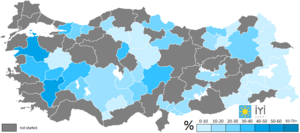
Les élections municipales turques de 2019 se sont tenues le 31 mars 2019 en Turquie afin d'élire 20 500 conseillers municipaux et 1 251 conseillers provinciaux ainsi que 30 maires métropolitains et 1 351 maires de districts municipaux.